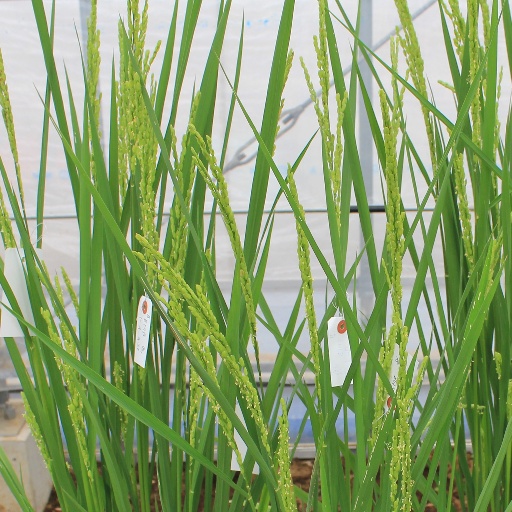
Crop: rice